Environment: real
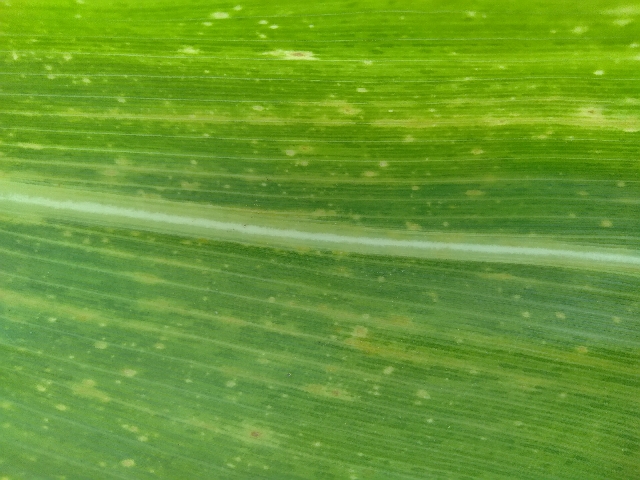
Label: lethal_necrosis